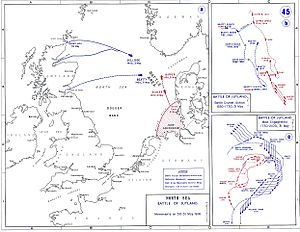
Søslaget ved Jylland
Søslaget ved Jylland, 1916
Søslaget ved Jylland eller Slaget om Skagerrak foregik 31. maj og 1. juni 1916. Slaget var det første og eneste totale slagskib-søslag under 1. verdenskrig mellem den tyske og den britiske flåde. Efter søslaget hævdede begge sider at have vundet.